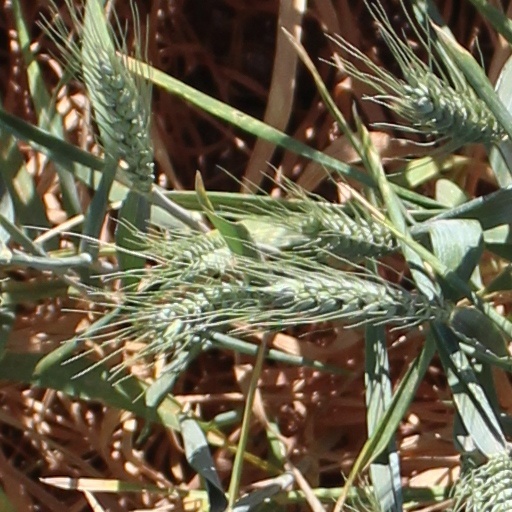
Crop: wheat